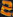
Number: 2